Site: brandenburg
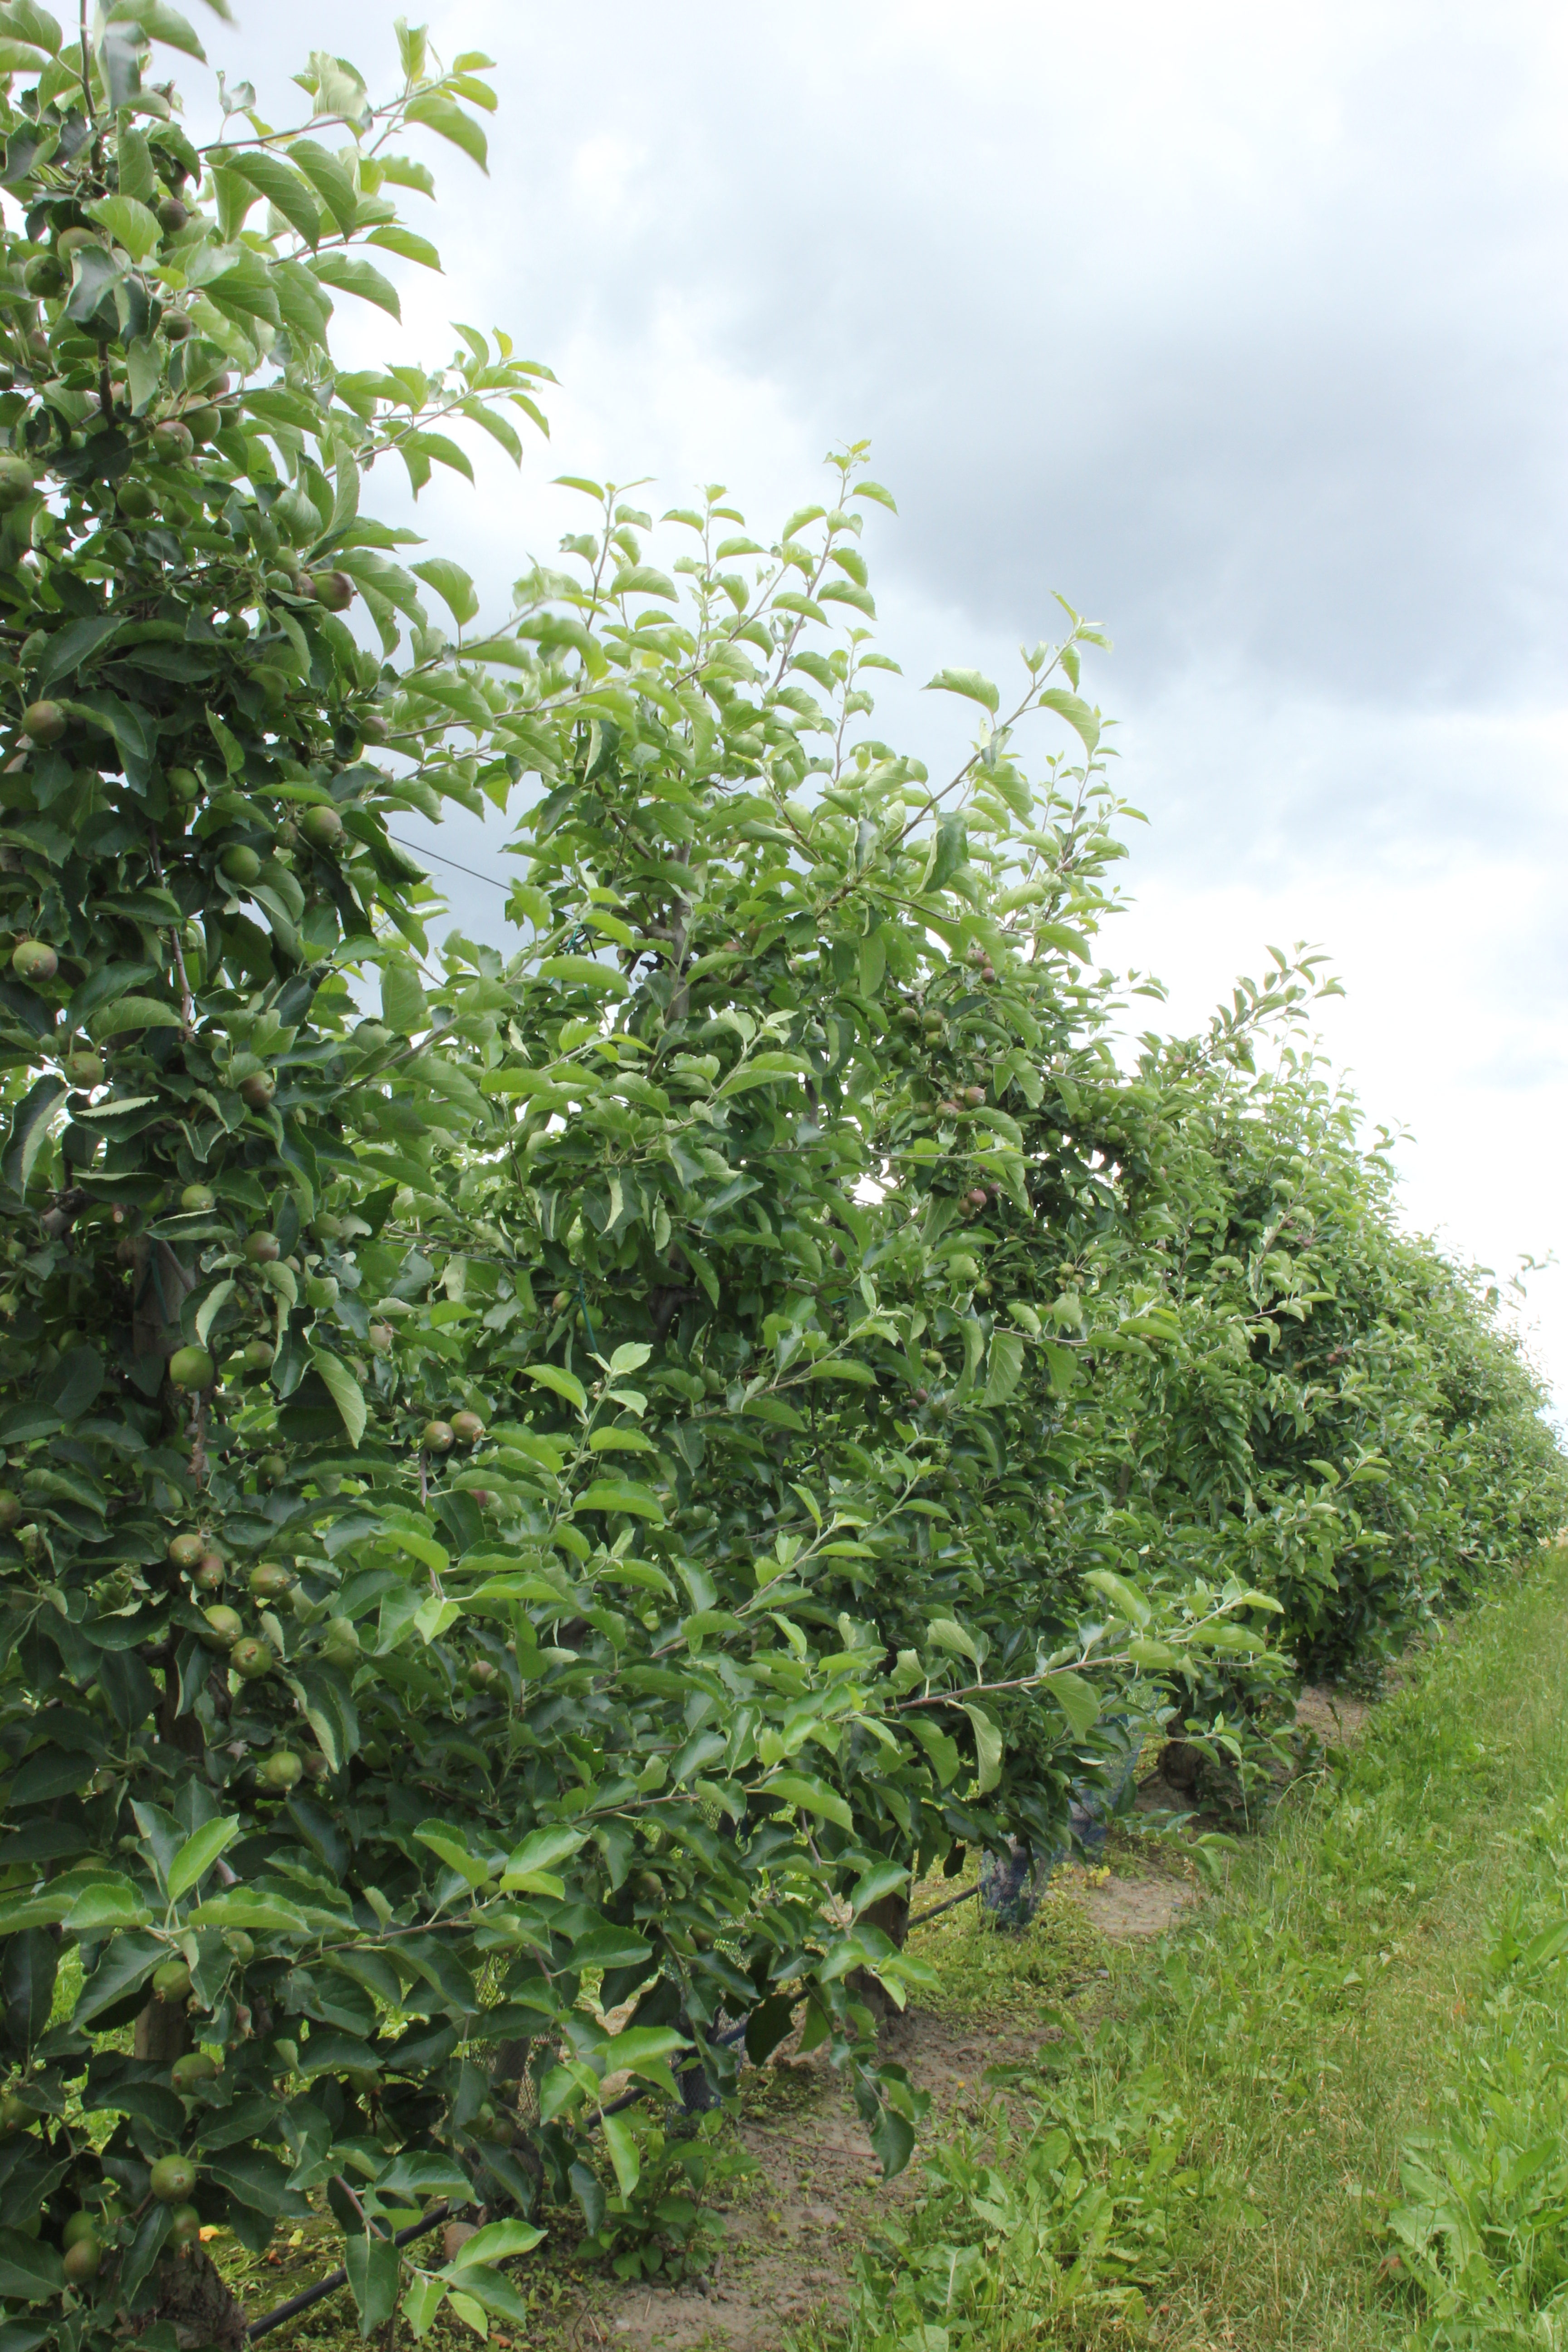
Growth stage (BBCH 73): Development of fruit